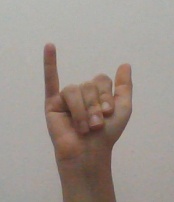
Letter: ya